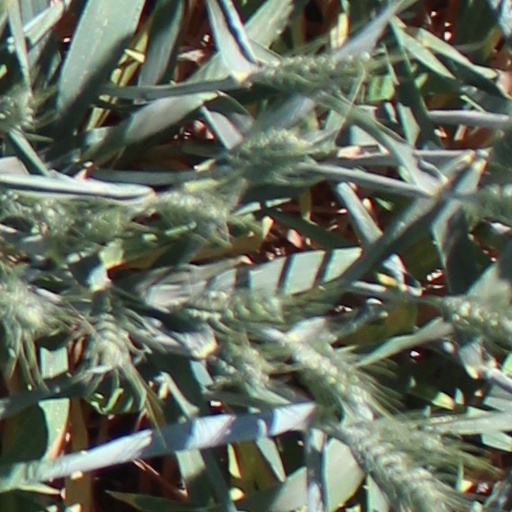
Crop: wheat